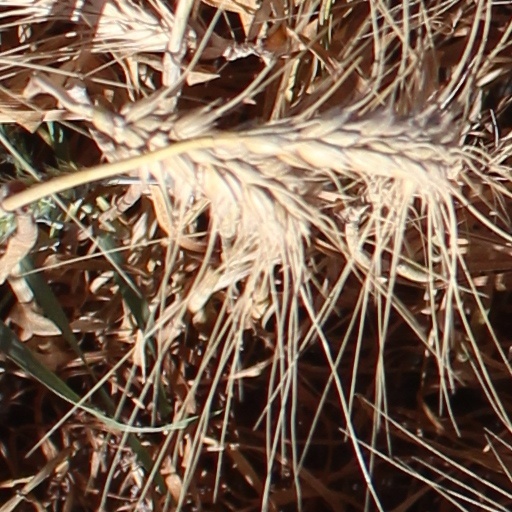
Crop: wheat